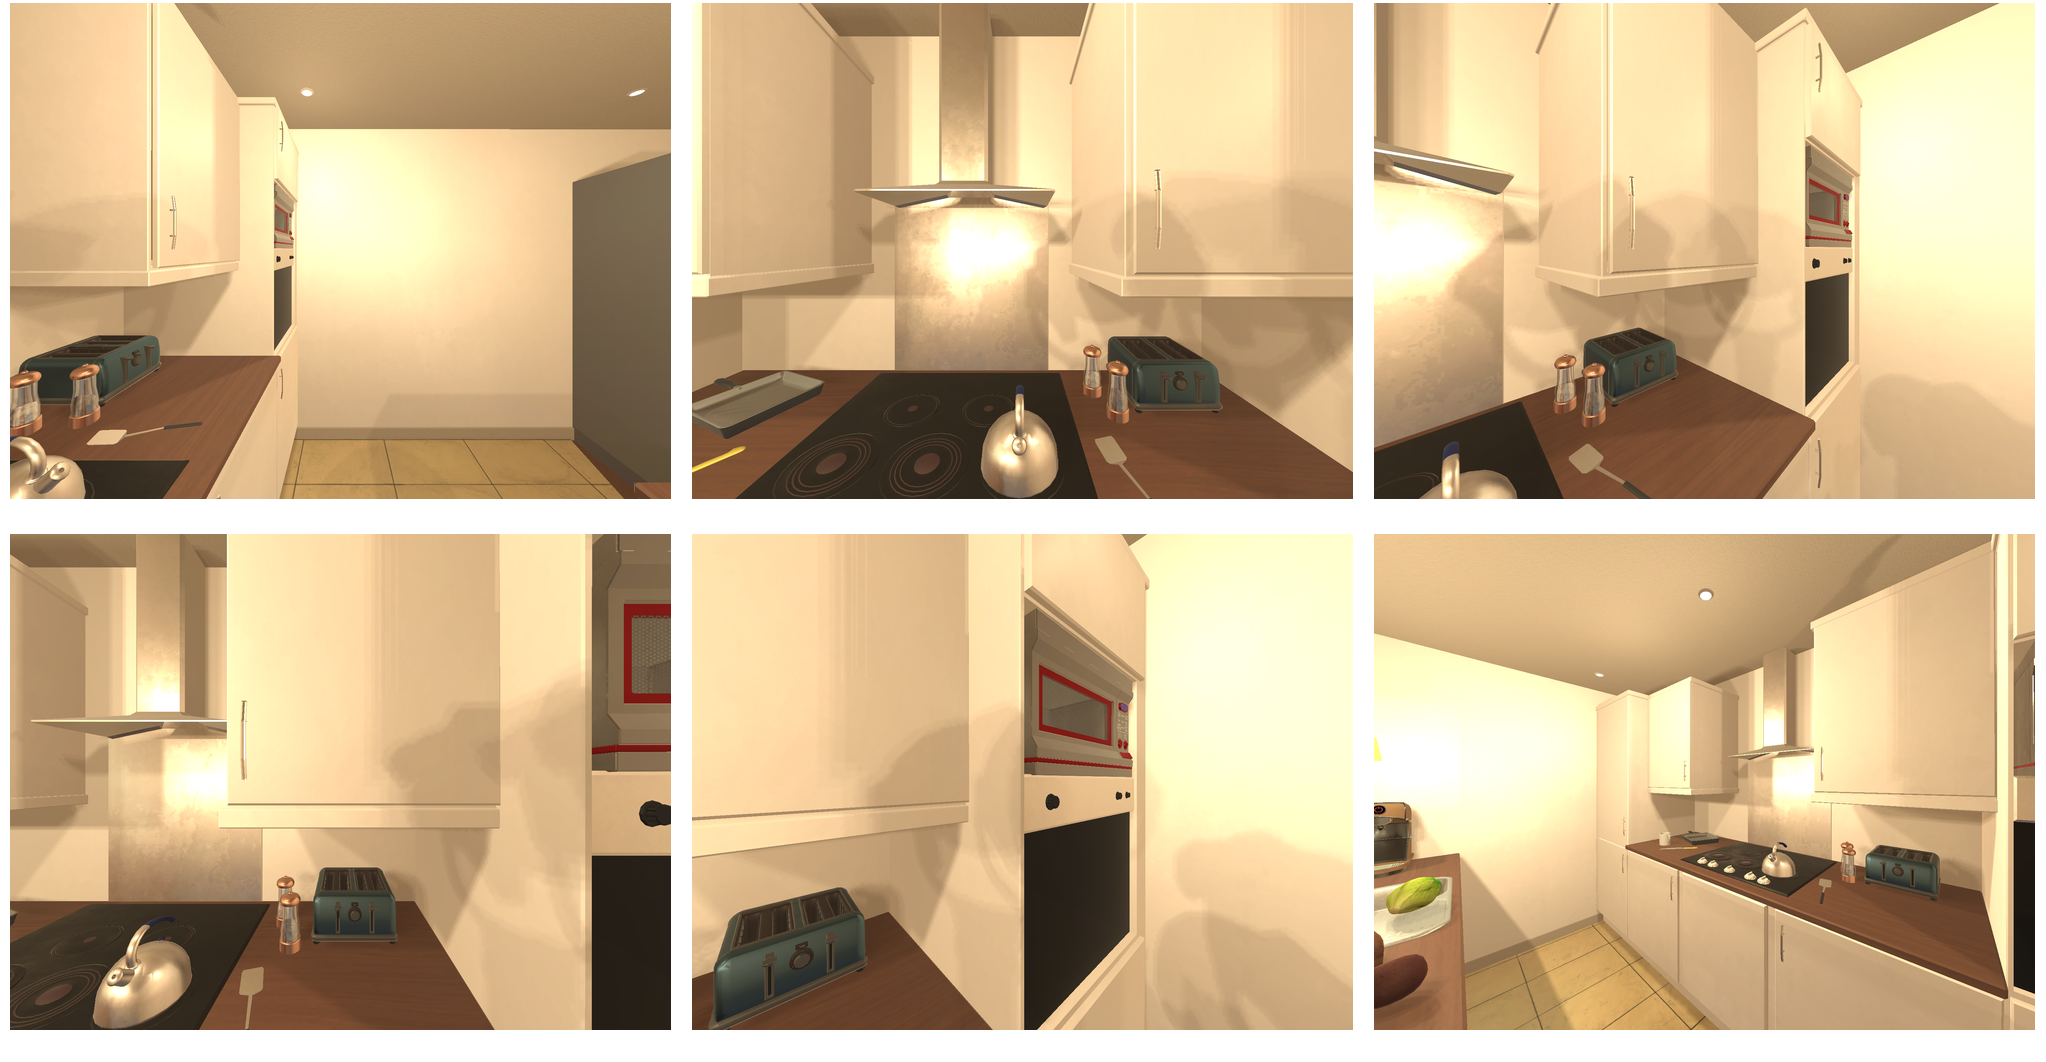Task instruction: Turn on the toaster.
Answer: {"task_instruction": "Turn on the toaster.", "nodes": ["toaster lever", "toaster"], "edges": [{"functional_relationship": "adjust", "object1": "toaster lever", "object2": "toaster", "spatial_relations": ["in_front_of", "close"], "is_touching": true}], "action_type": "push", "function_type": "device_control"}